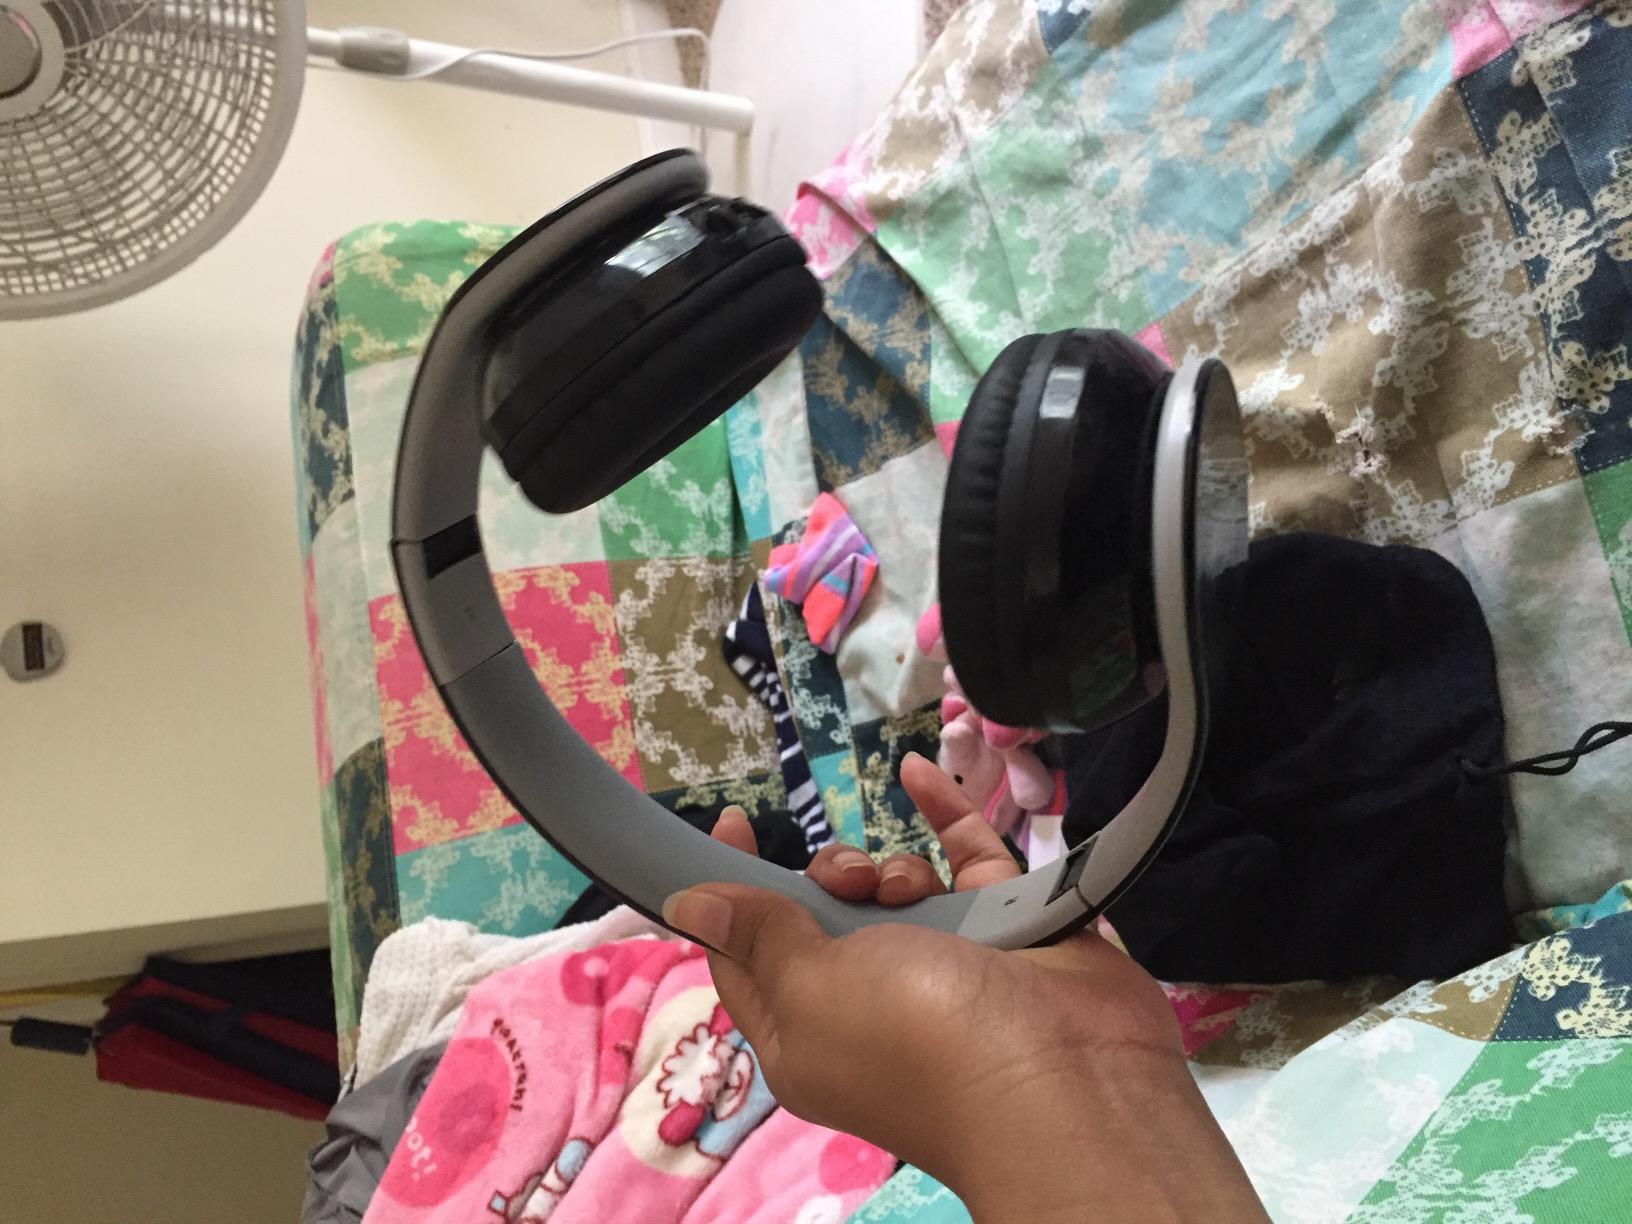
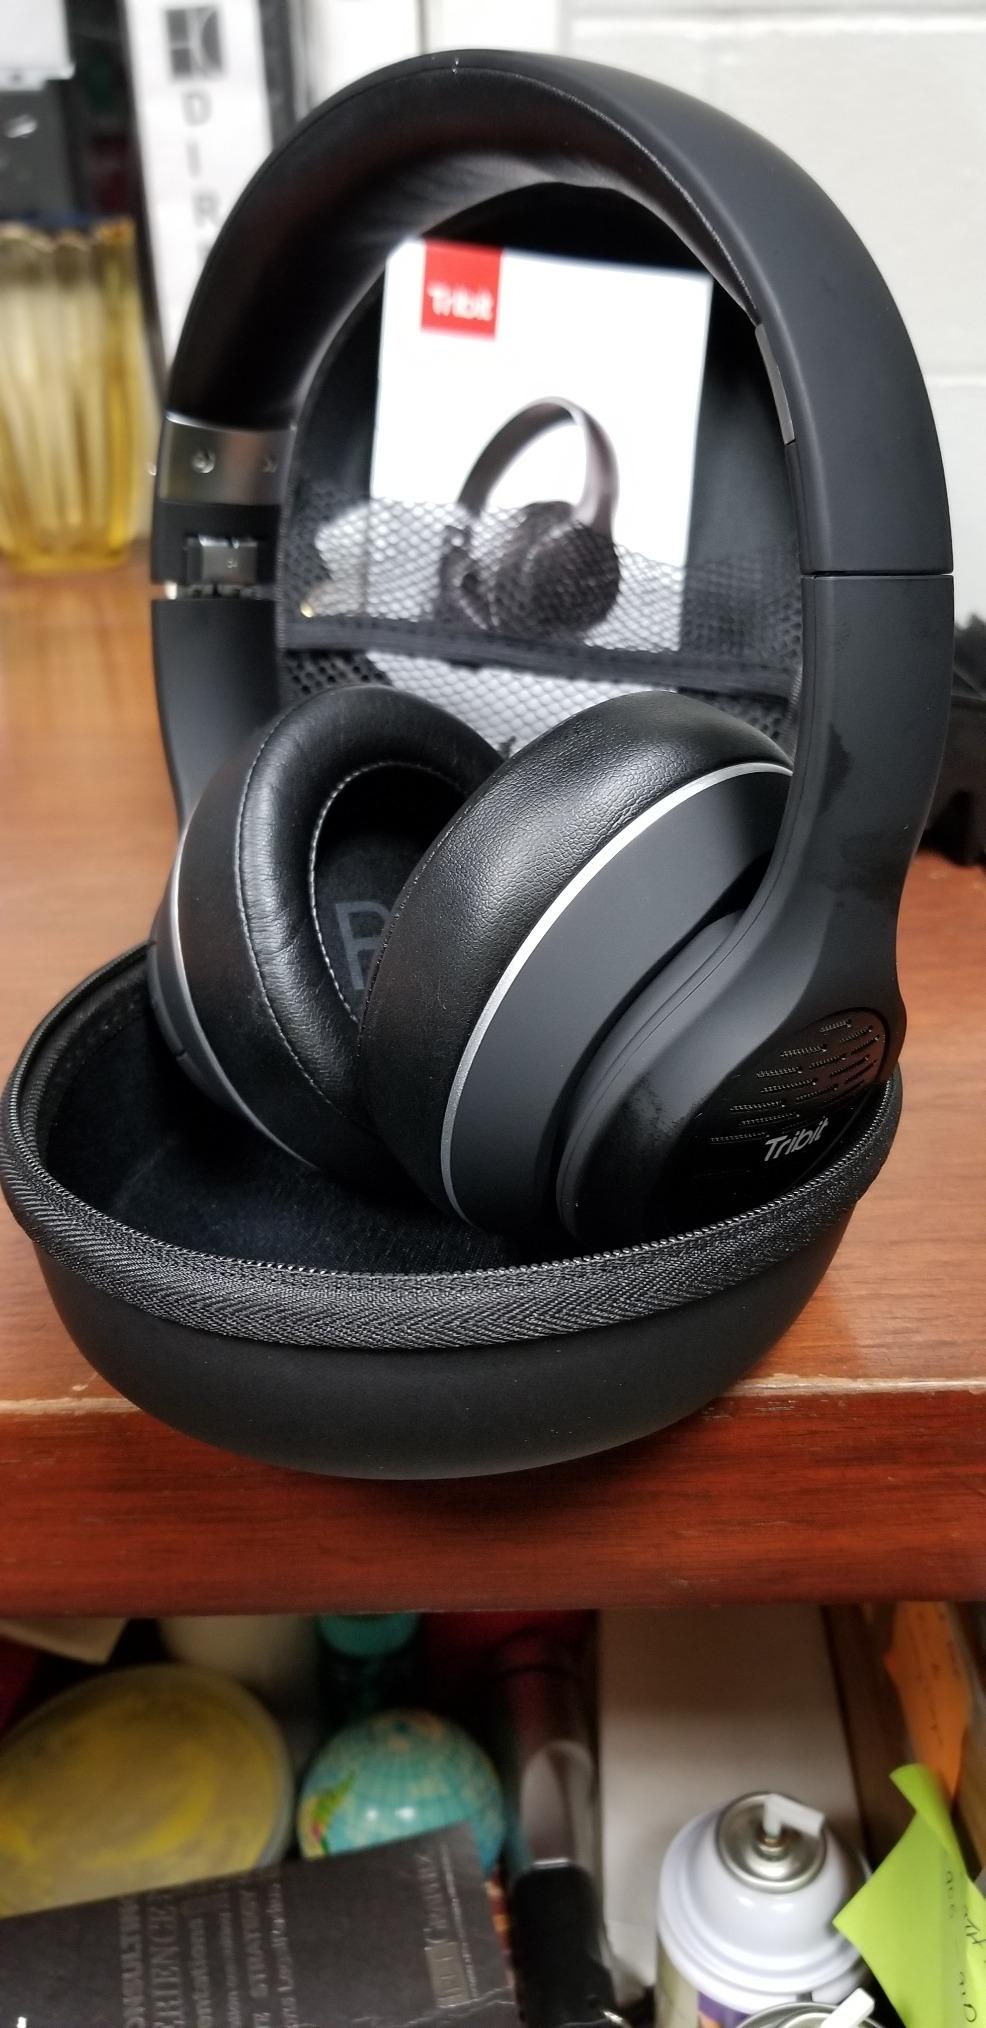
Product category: headphones
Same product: no